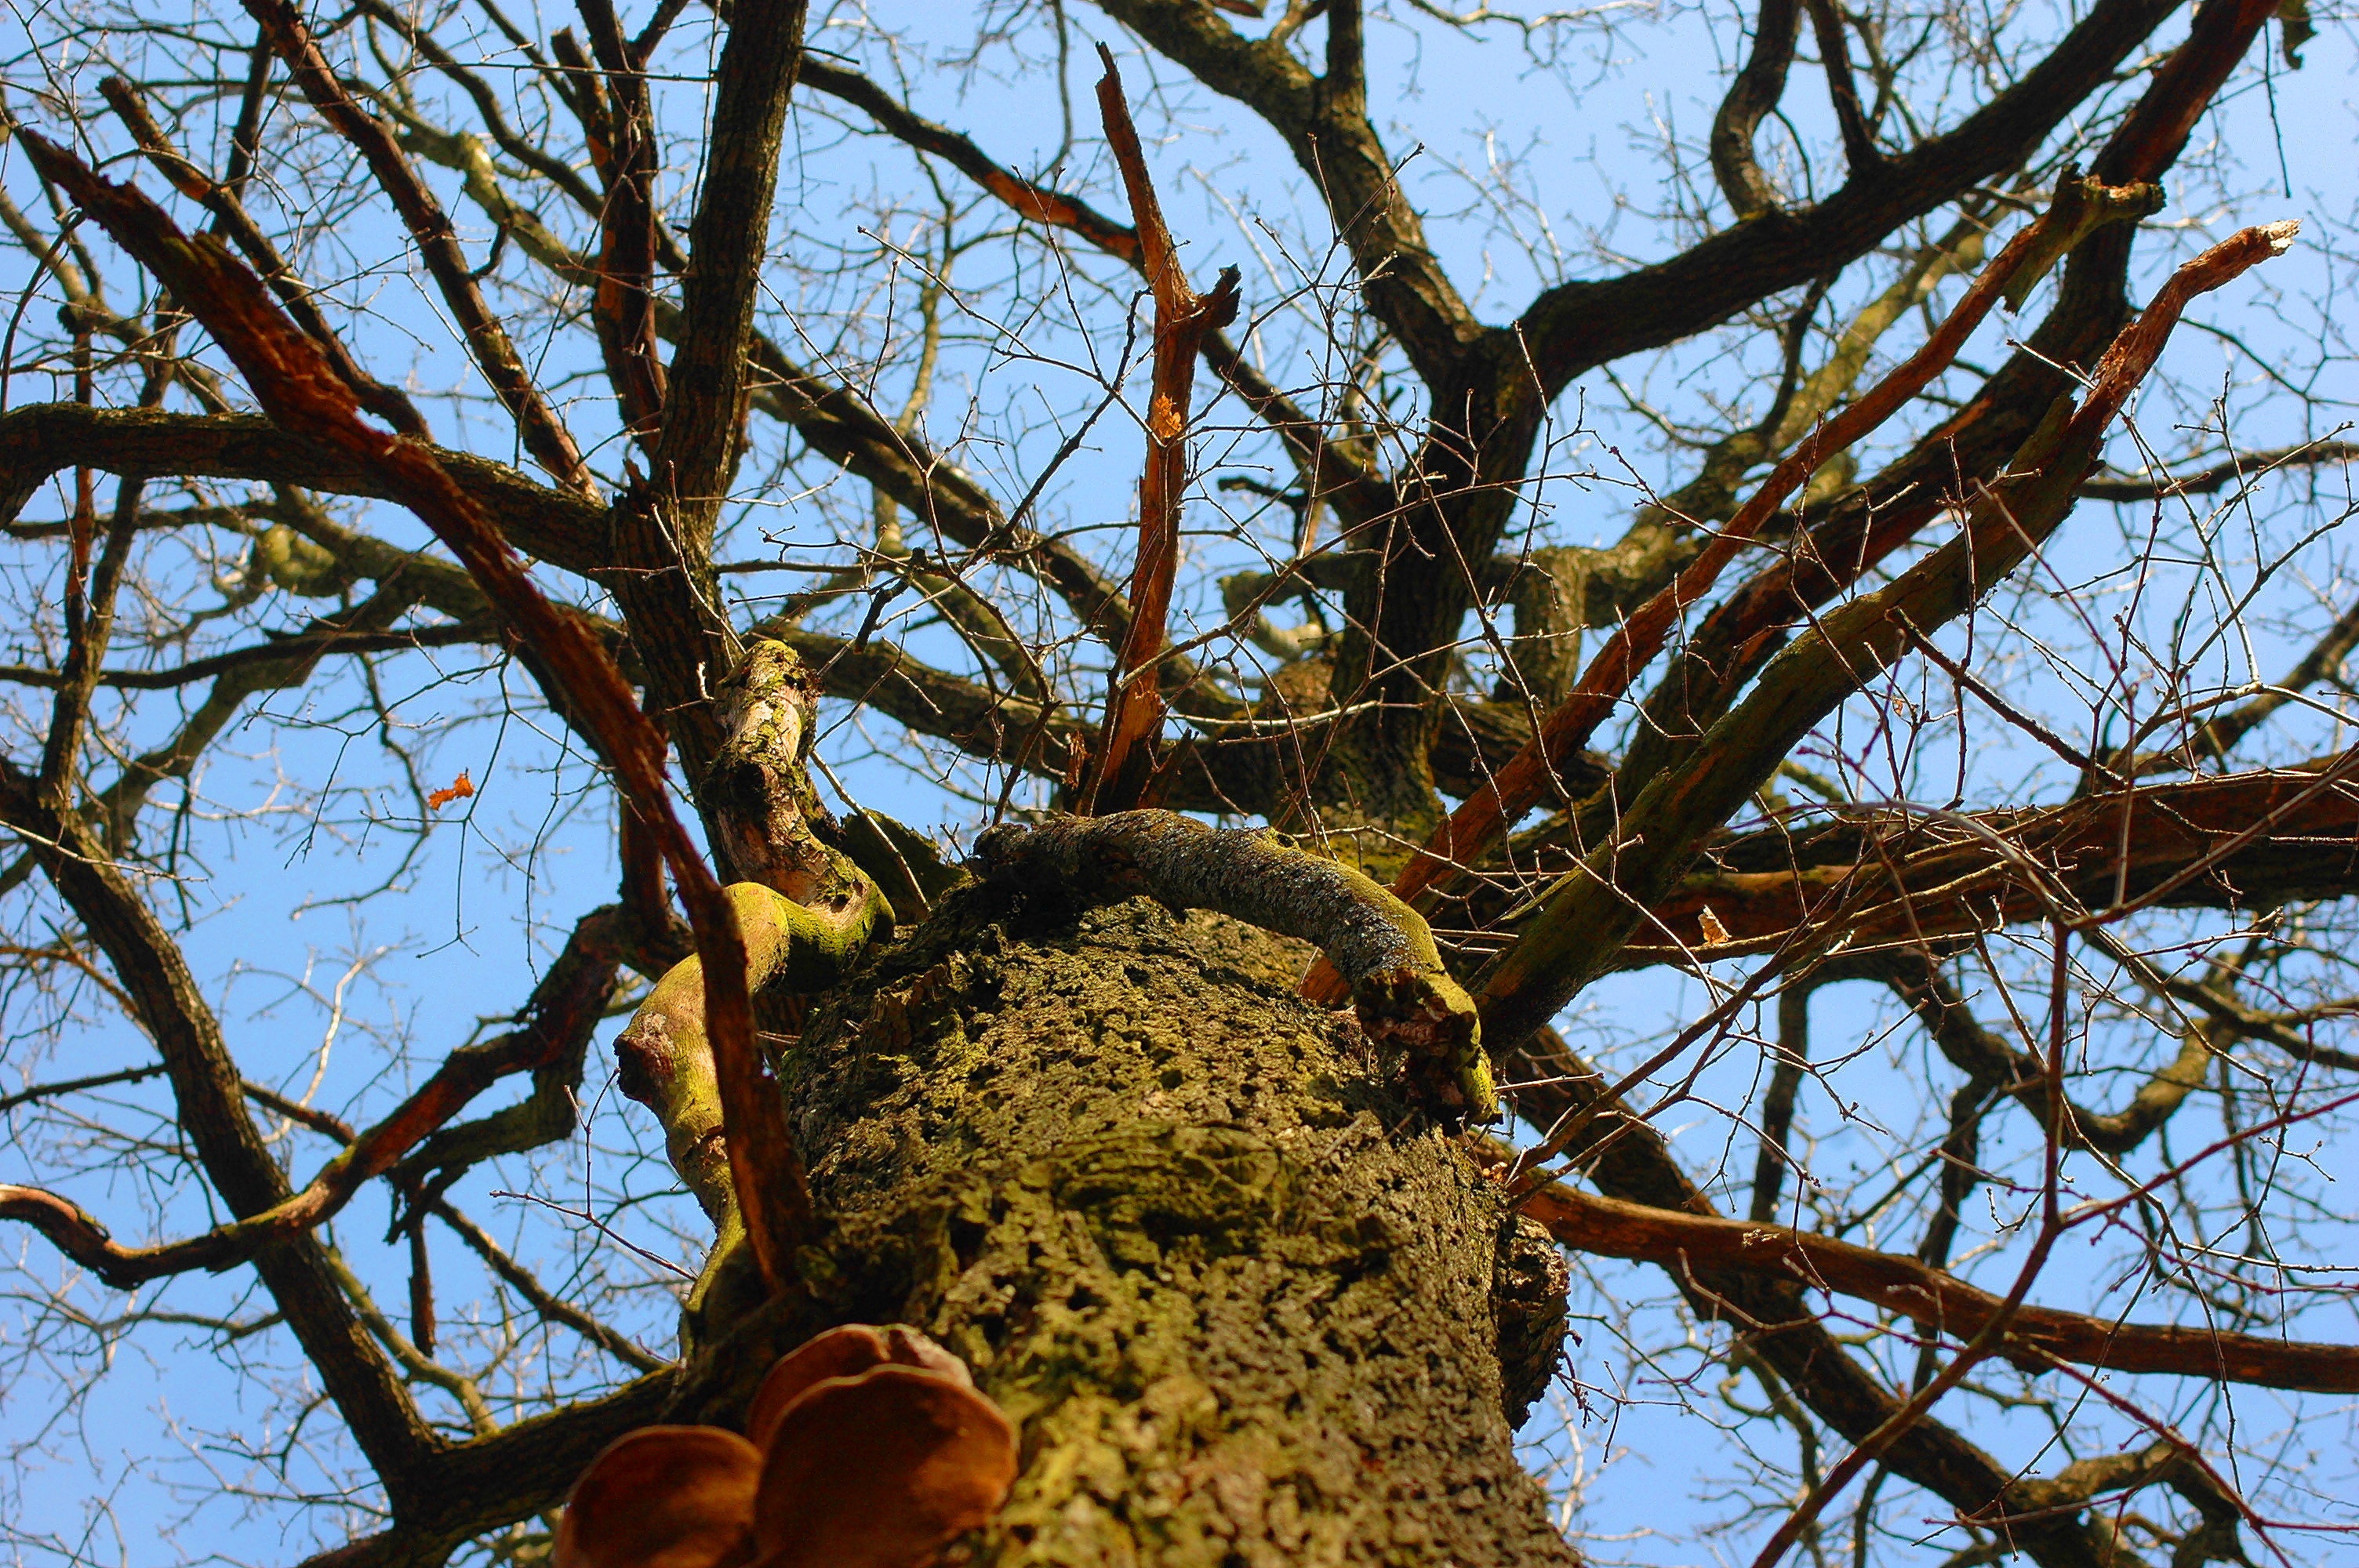
tree, nature, branch, plant, sunlight, leaf, flower, trunk, spring, autumn, botany, flora, season, woody plant